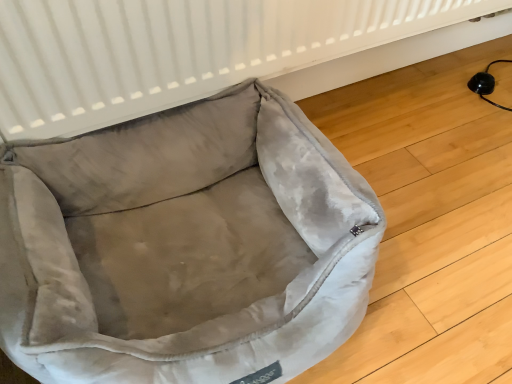
Question: Locate all velvet-like beige dog bed at lower left in the image.
Answer: [(0.361, 0.643)]